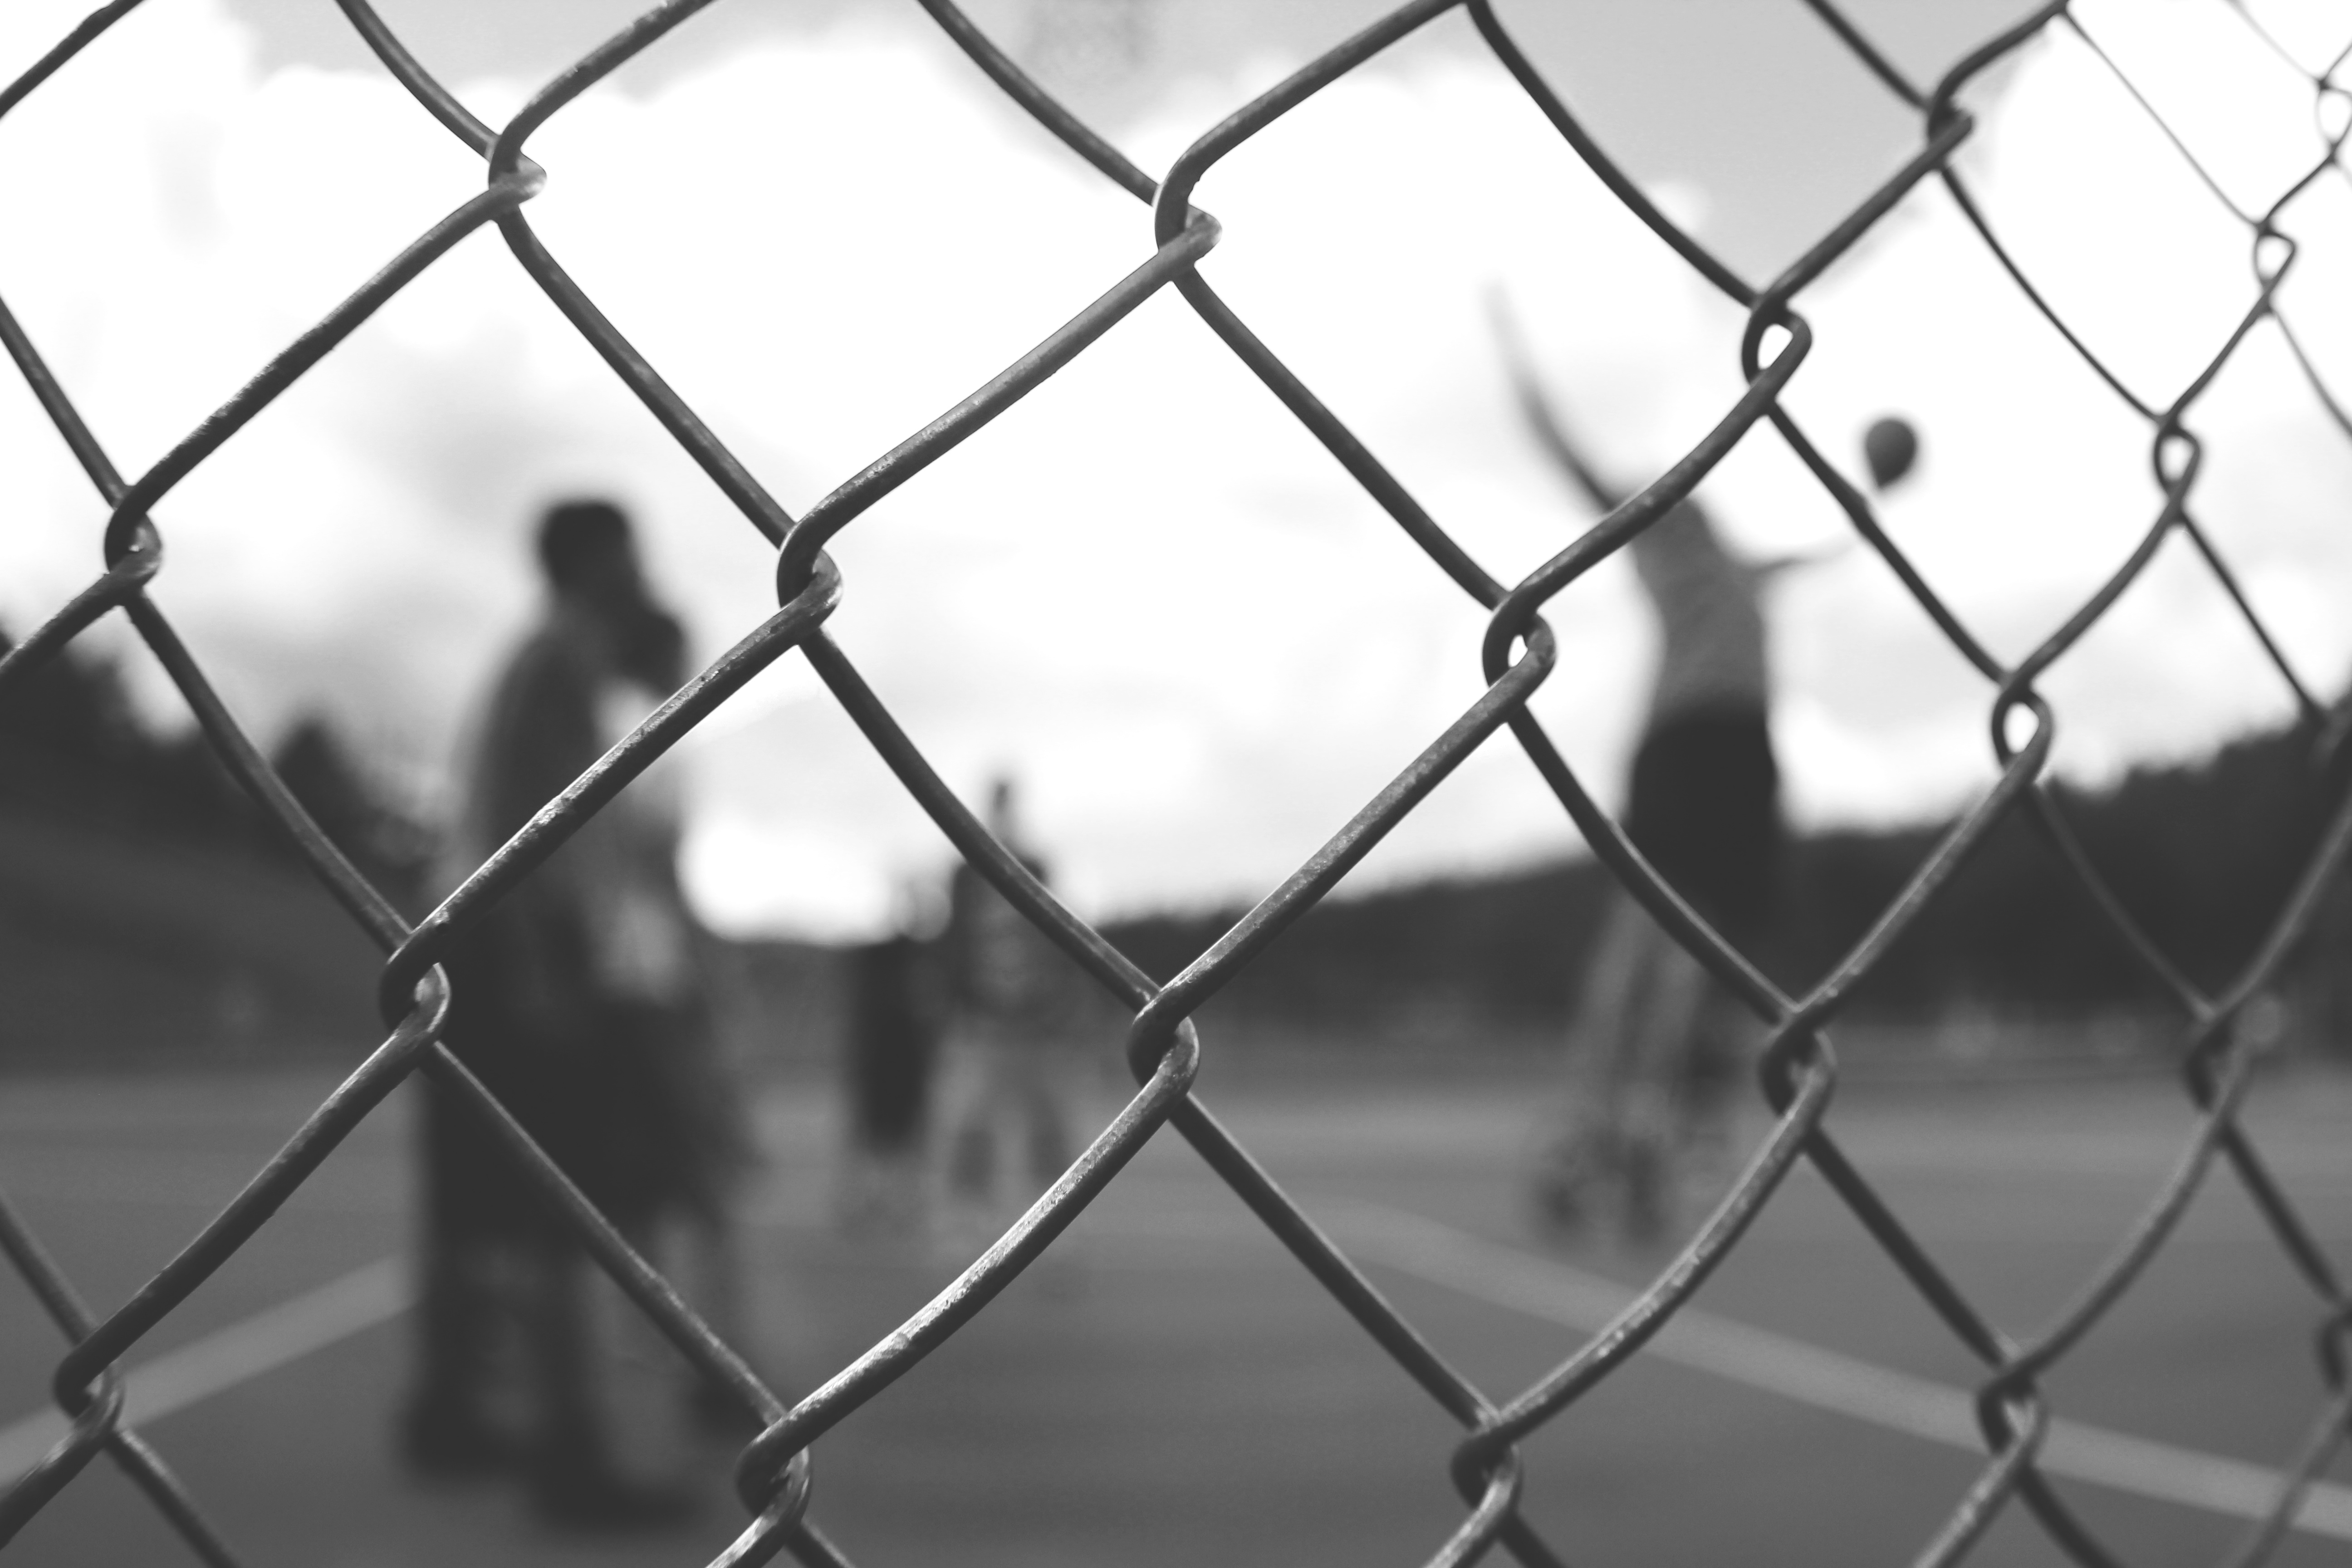
branch, light, fence, black and white, sport, sunlight, window, glass, line, basketball, spectator, athletic, black, monochrome, circle, spider web, net, symmetry, shape, monochrome photography, outdoor structure, chain link fencing, wire fencing, home fencing